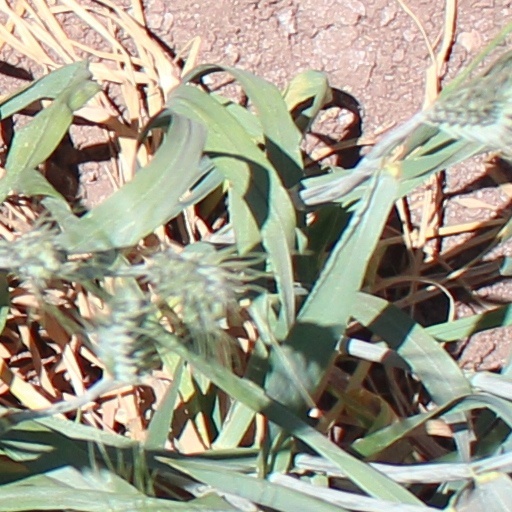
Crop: wheat